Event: Nepal Earthquake
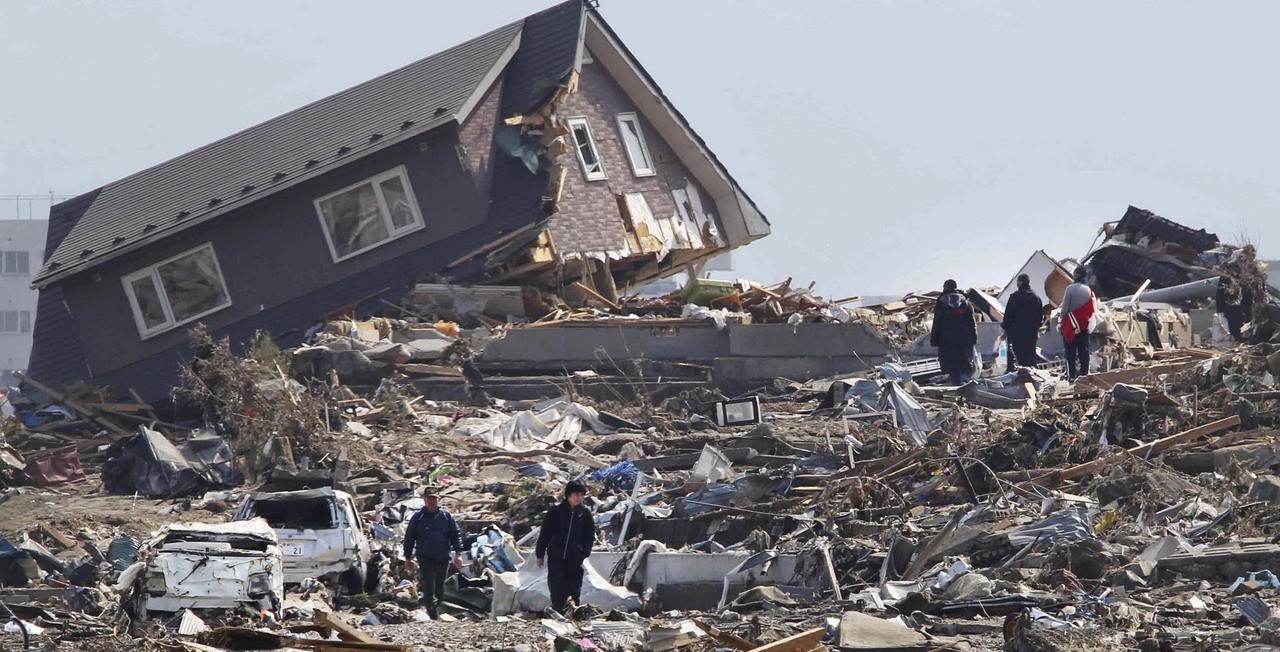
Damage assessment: damage